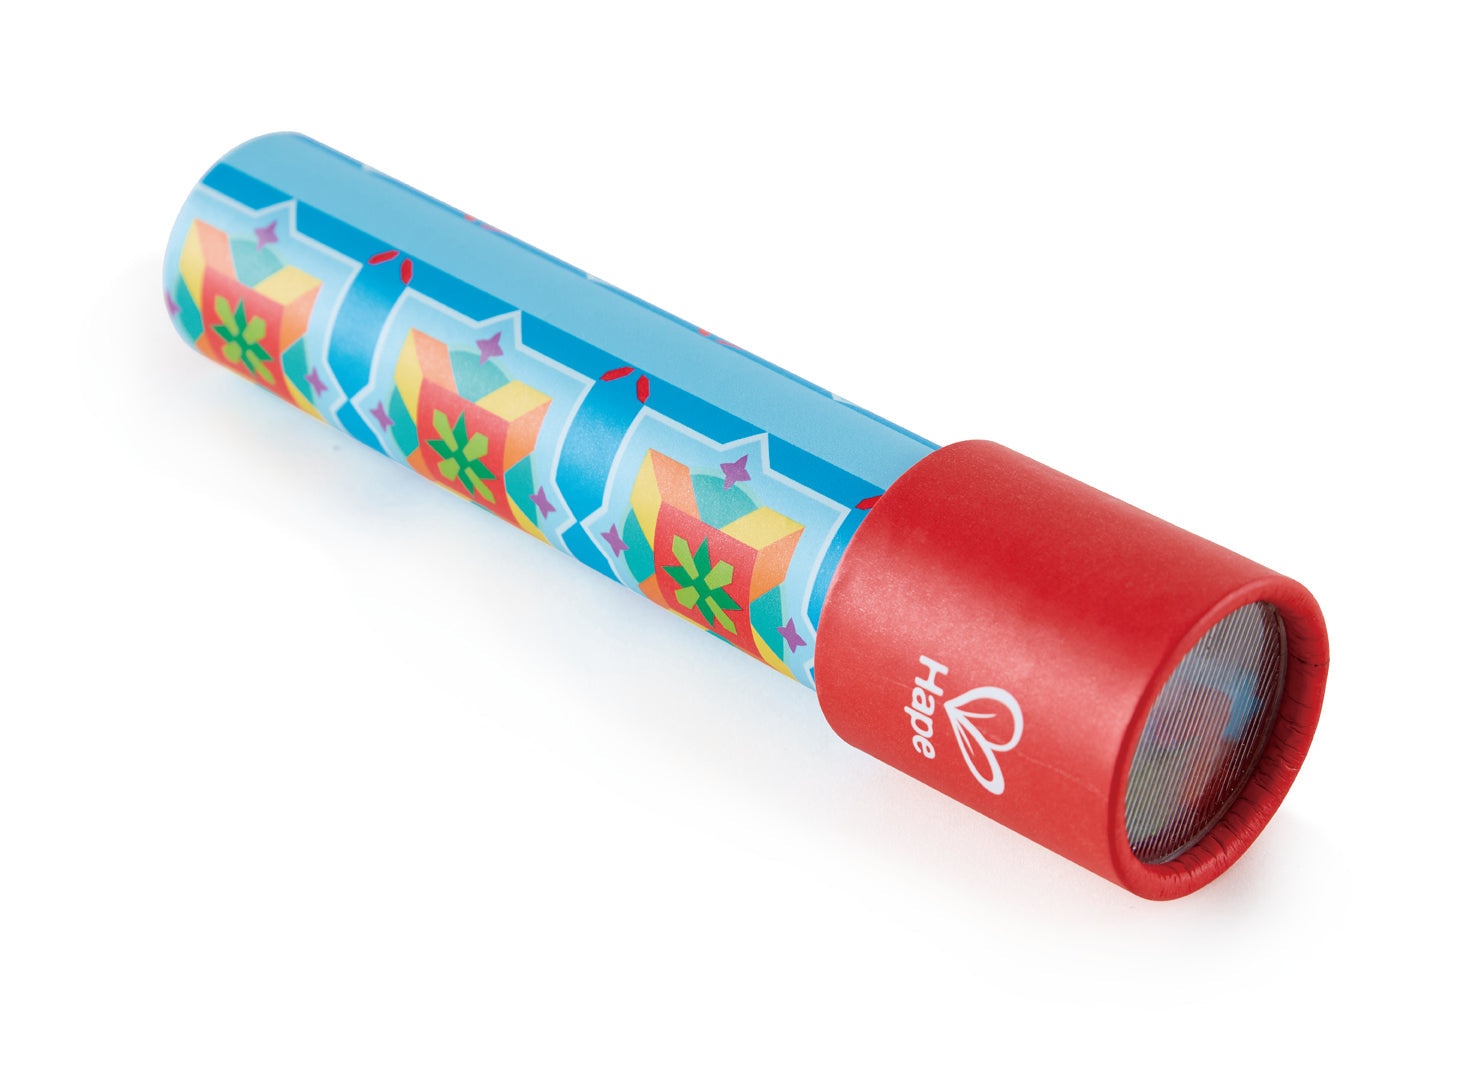
Wonder Vision Kaleidoscope
Wonder Vision Kaleidoscope Take a journey into a world of color and shapes with this retro-themed kaleidoscope! Just hold it up to your eye and turn the end to create a never-ending array of beautiful patterns. Play Tips 1. Point the kaleidoscope towards a gentle light source, such as a lamp. 2. Look through the eye-piece and you will see a colorful geometric pattern. 3. Turn the end of the kaleidoscope to create an endless array of colorful patterns. Feature Retro-themed kaleidoscope Creates an endless array of patterns and colors when the end is turned A simple engaging toy that both adults and children will enjoy Made from paper and plastic For ages 3+ Important Information WARNING: Choking hazard -Small parts. Not for children under 3 yrs. Remove the packaging material before you give the toy to your child. Please keep all the relevant information for future reference. Decorations and colors may vary! Product Information Product Dimensions 4.5 x 4.5 x 19.0 cm Item Weight 0.060 kg Item model number E8399 Recommended age 3Y+ Package type hangtag Package Size 4.5 x 4.5 x 19.0 cm
Brand: Hape
Category: Toys & Games > Toys > Visual Toys > Kaleidoscopes